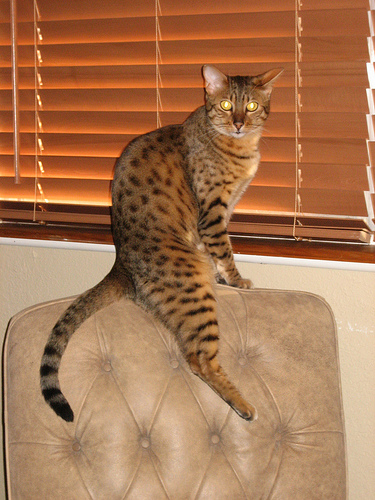
Animal: cat
Breed: egyptian_mau